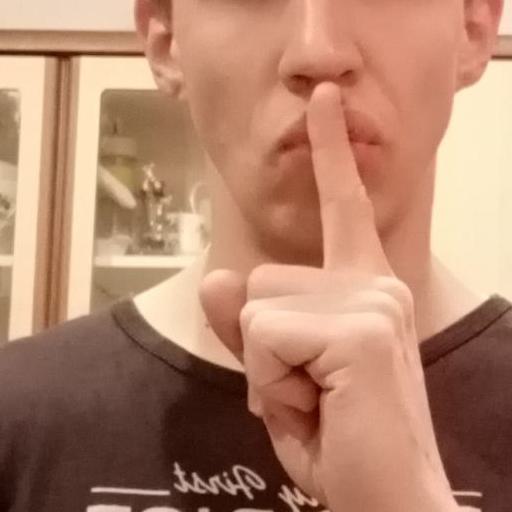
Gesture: mute